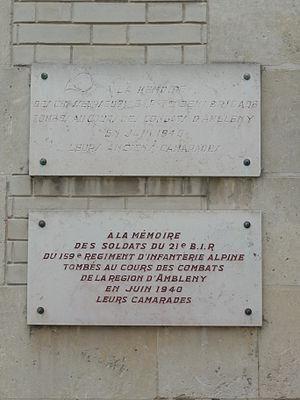
Ambleny est une commune française située dans le département de l'Aisne, en région Hauts-de-France.